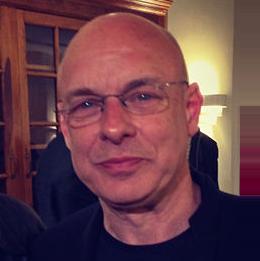
Age: 45